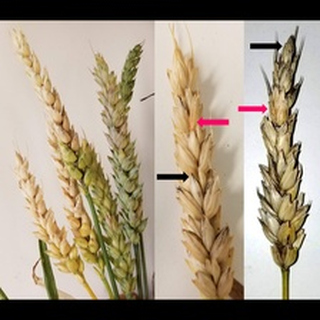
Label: wheat_tan_spot